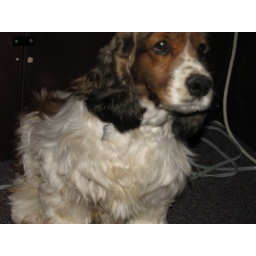
Not in Anaheim mean a dog at the office